Piero de Benedictis

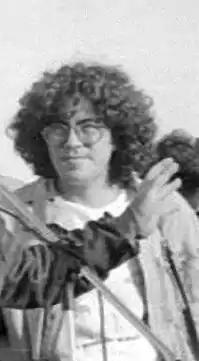

Piero De Benedictis (stage name Piero) (born 19 April 1945) is an Italian-born Argentine singer/songwriter who also holds Colombian citizenship.